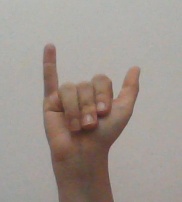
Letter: ya